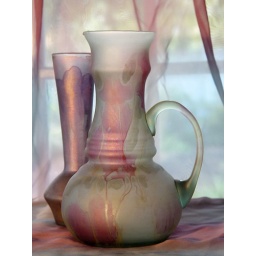
Mottled glass in front of window with varigated sheer fabric. Available and fill lighting. A work in progress.